Rocco B. Commisso

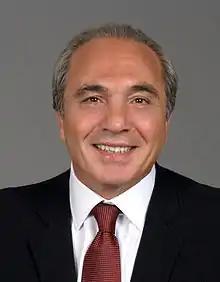
Commisso in 2007

Rocco Benito Commisso (born November 25, 1949) is an Italian-born American billionaire businessman, and the founder, chairman and chief executive officer (CEO) of Mediacom, the fifth largest cable television company in the US. As of 2011, the company is privately owned by Commisso. He previously worked for companies including Cablevision, the Royal Bank of Canada, and Chase Manhattan Bank. Since 2017, Commisso has been the owner and chairman of the New York Cosmos, and since June 2019, the owner of the Italian football club ACF Fiorentina.